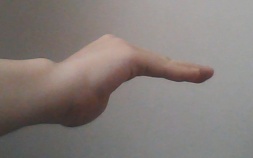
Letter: haa